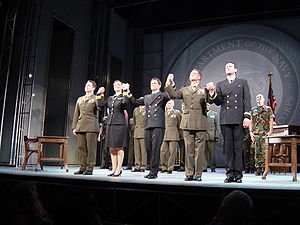
Aaron Sorkin / Tidlige år / Et spørgsmål om ære
Et spørgsmål om ære på Theatre Royal Haymarket, 31. august 2005
Aaron Benjamin Sorkin er en amerikansk Oscar- og Emmyvindende manuskriptforfatter, dramatiker og filmproducer. Han har skrevet Et spørgsmål om ære, Præsidentens mænd, Studio 60 on the Sunset Strip, The Social Network, Moneyball og The Newsroom.